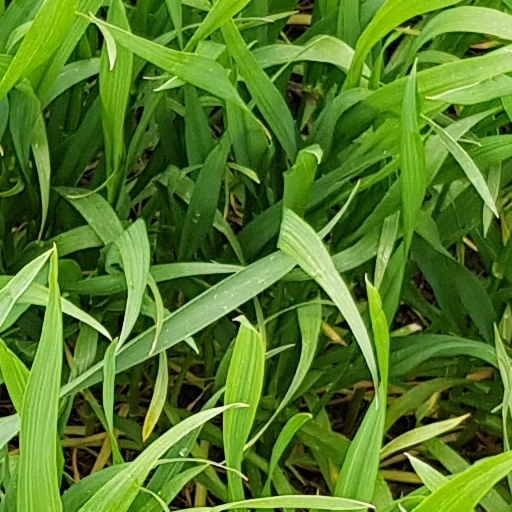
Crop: wheat